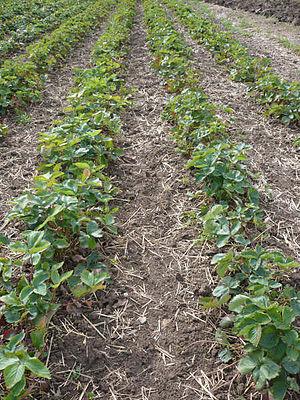
champ de fraises